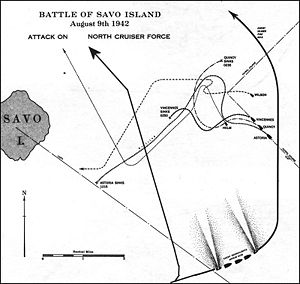
Slaget ved Savoøen / Slaget / Kampen nord for Savo
Kort over kampen nordøst for Savo.
Slaget ved Savoøen eller slaget ved Savo Island var et søslag, som blev udkæmpet i Stillehavskrigen under 2. verdenskrig. Det blev udkæmpet mellem flådestyrker fra den kejserlige japanske flåde og de Vestallierede. Slaget fandt sted den 8. – 9. august 1942 og var det første store søslag under slaget om Guadalcanal. Det var det første af mange søslag, som blev udkæmpet i det, som på grund af de mange sunkne krigsskibe kom til at hedde Ironbottom Sound, nær øen Guadalcanal. Slaget var det første af fem store søslag og sø- og luftslag, som fik betydning for landslaget på selve Guadalcanal, da japanerne forsøgte at imødegå den amerikanske offensiv i Stillehavet. Disse intense søslag fandt sted med korte mellemrum, som voksede til længere og længere mellemrum i takt med at begge sider havde behov for at omgruppere og reparere, og fortsatte indtil slaget ved Tassafaronga den 30. november 1942.